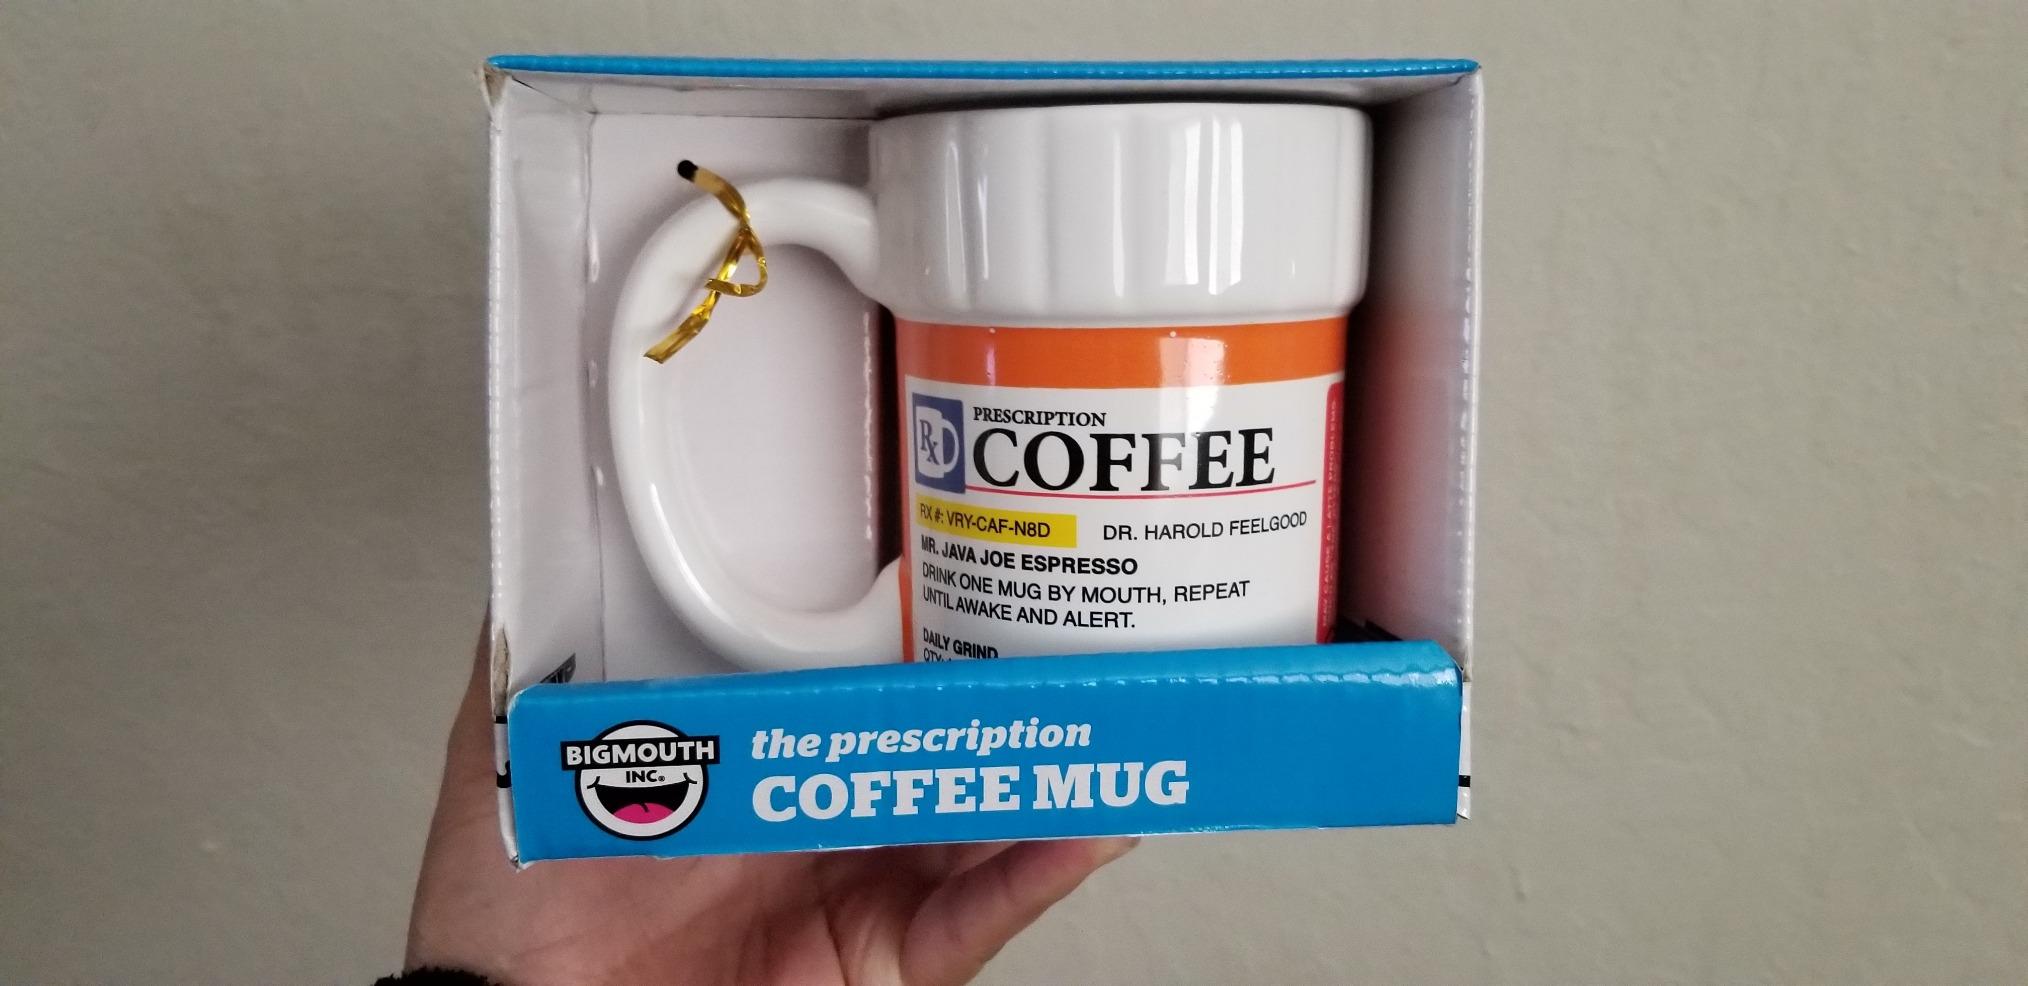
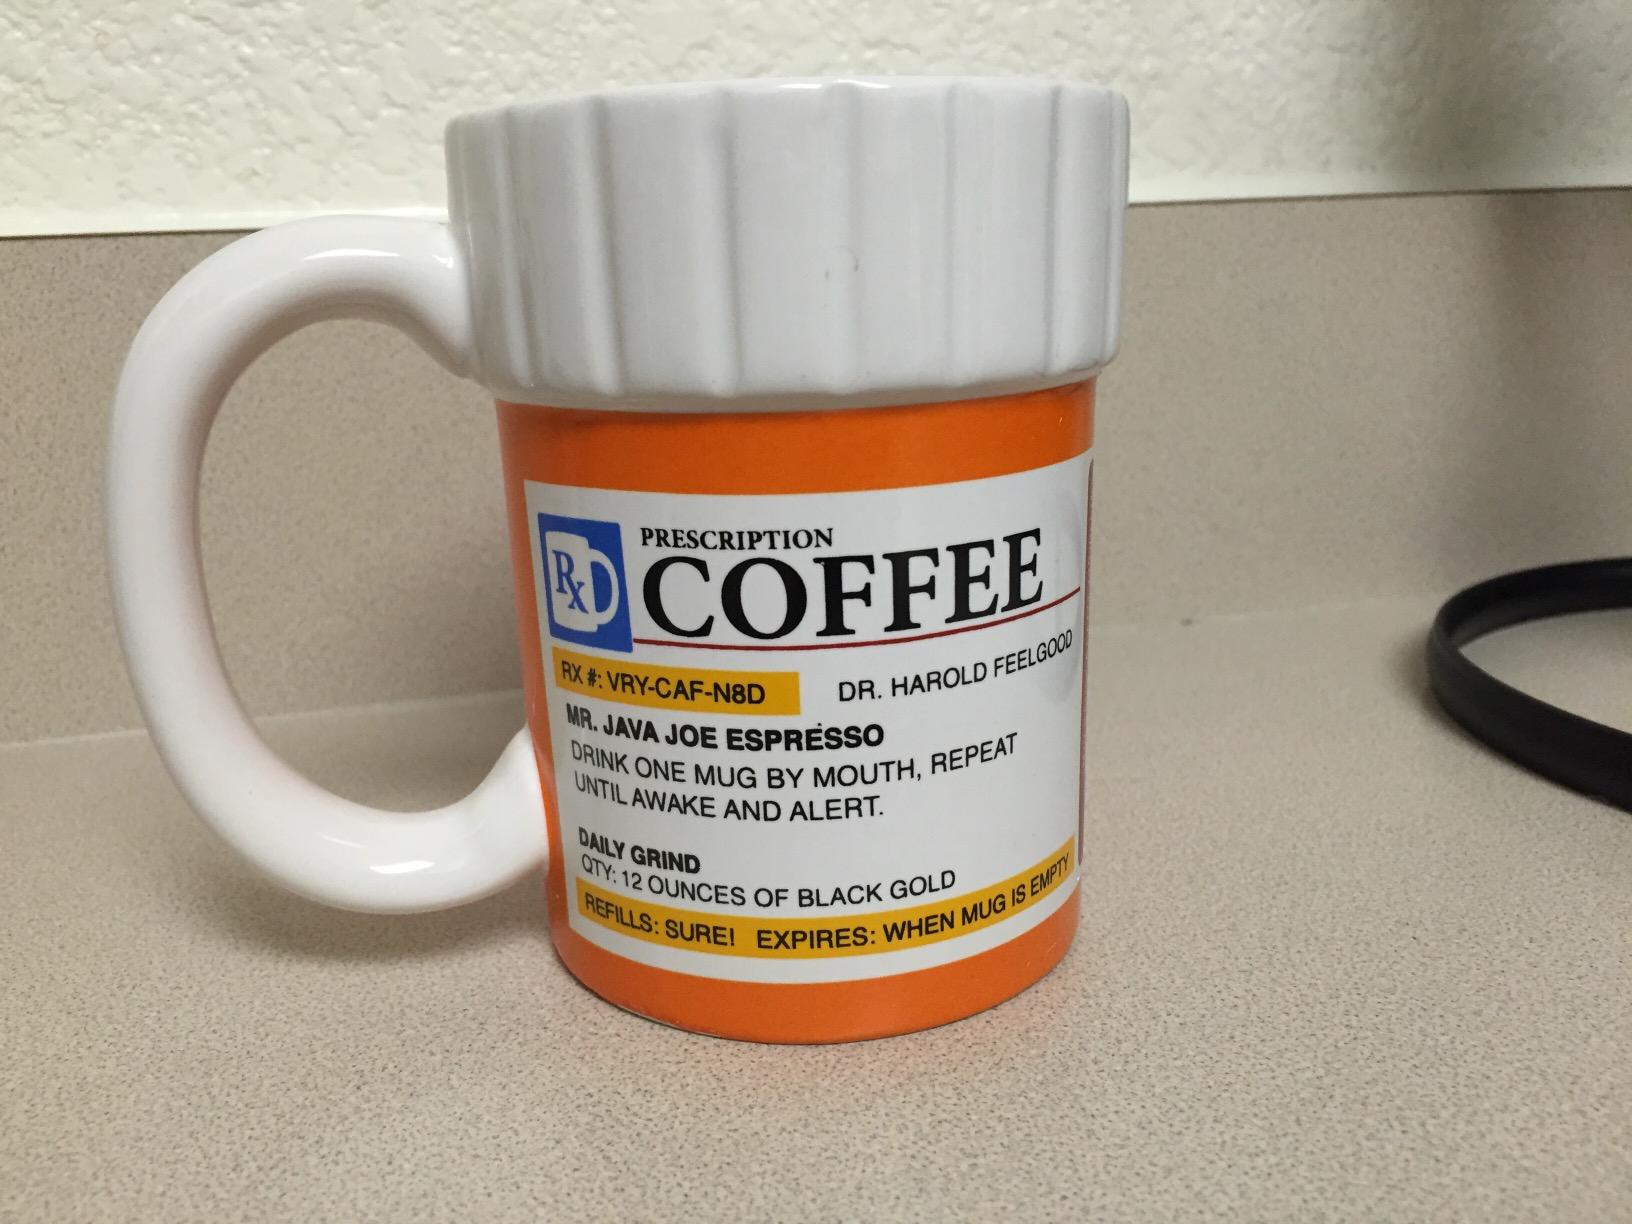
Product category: items_mug
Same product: yes